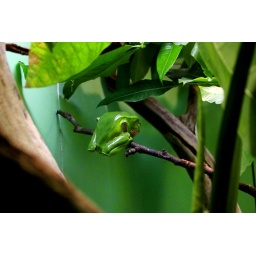
A green tree frog in the St. Louis zooweek 3: Green